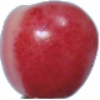
Label: Cherry Rainier 1